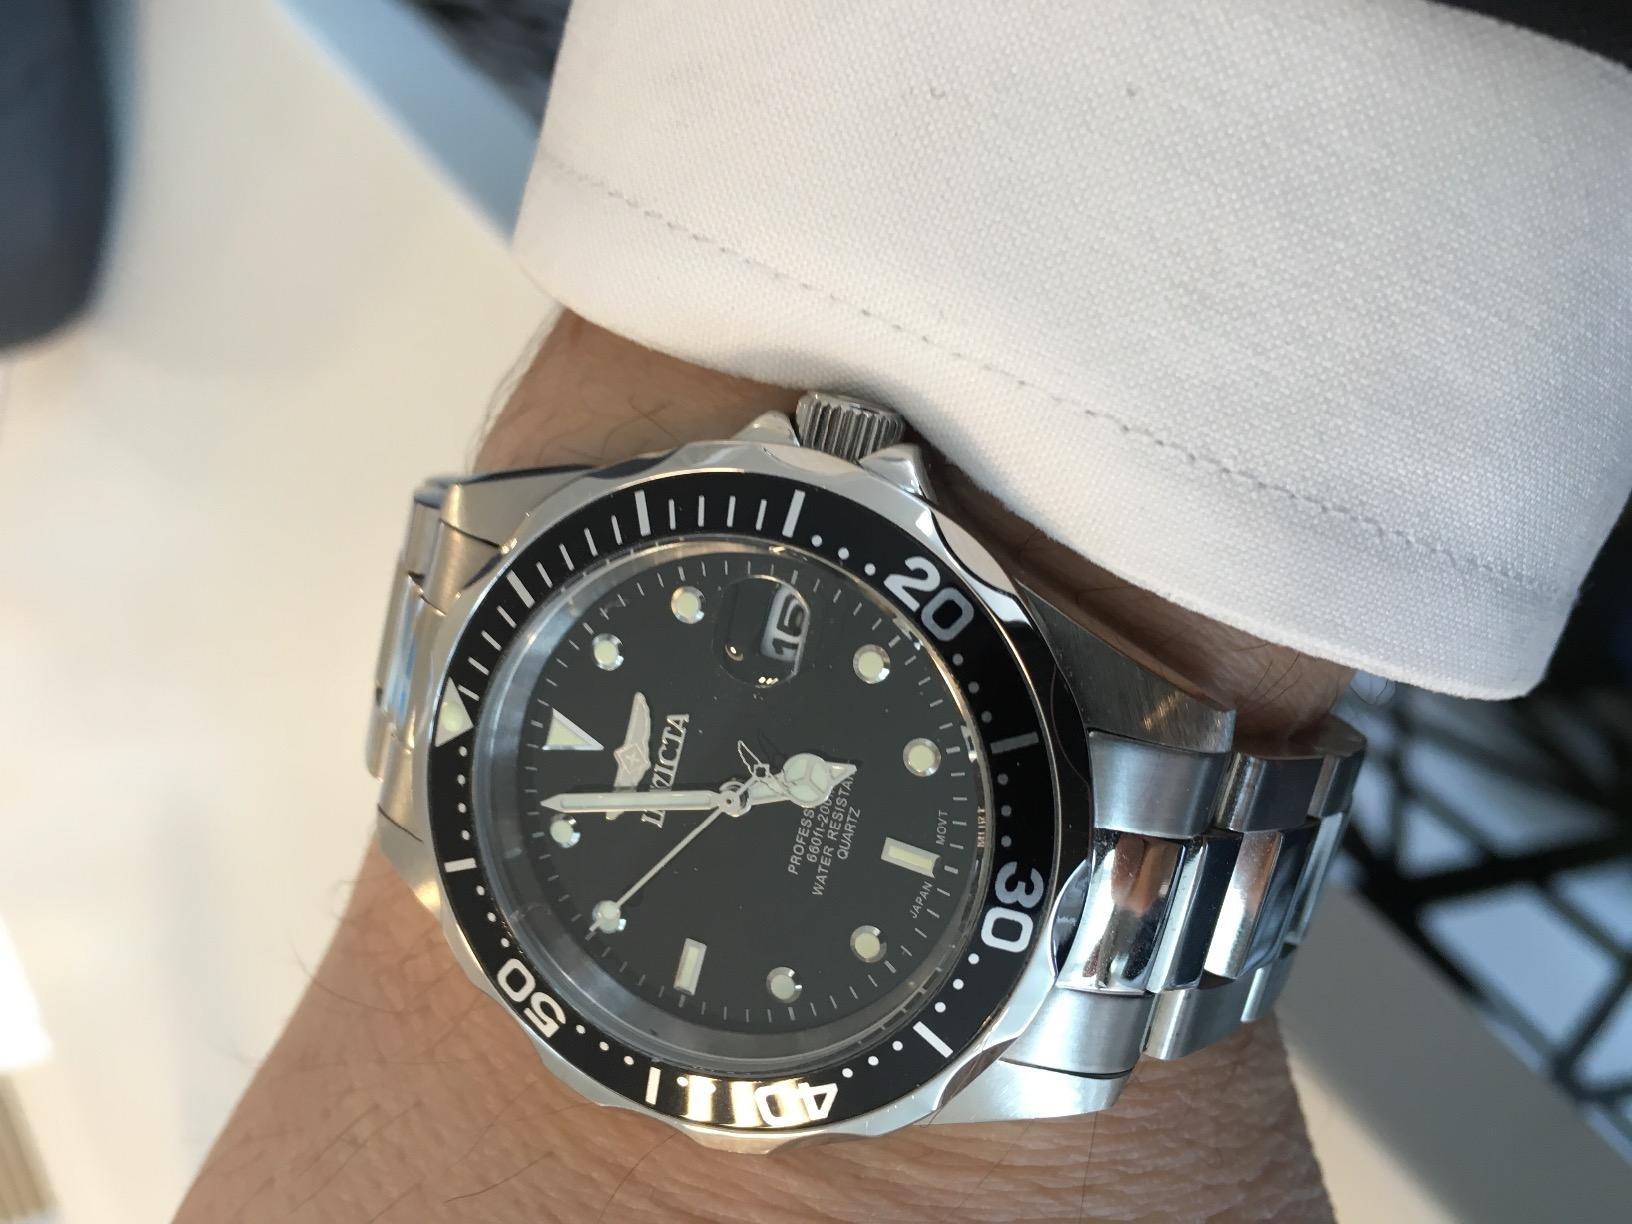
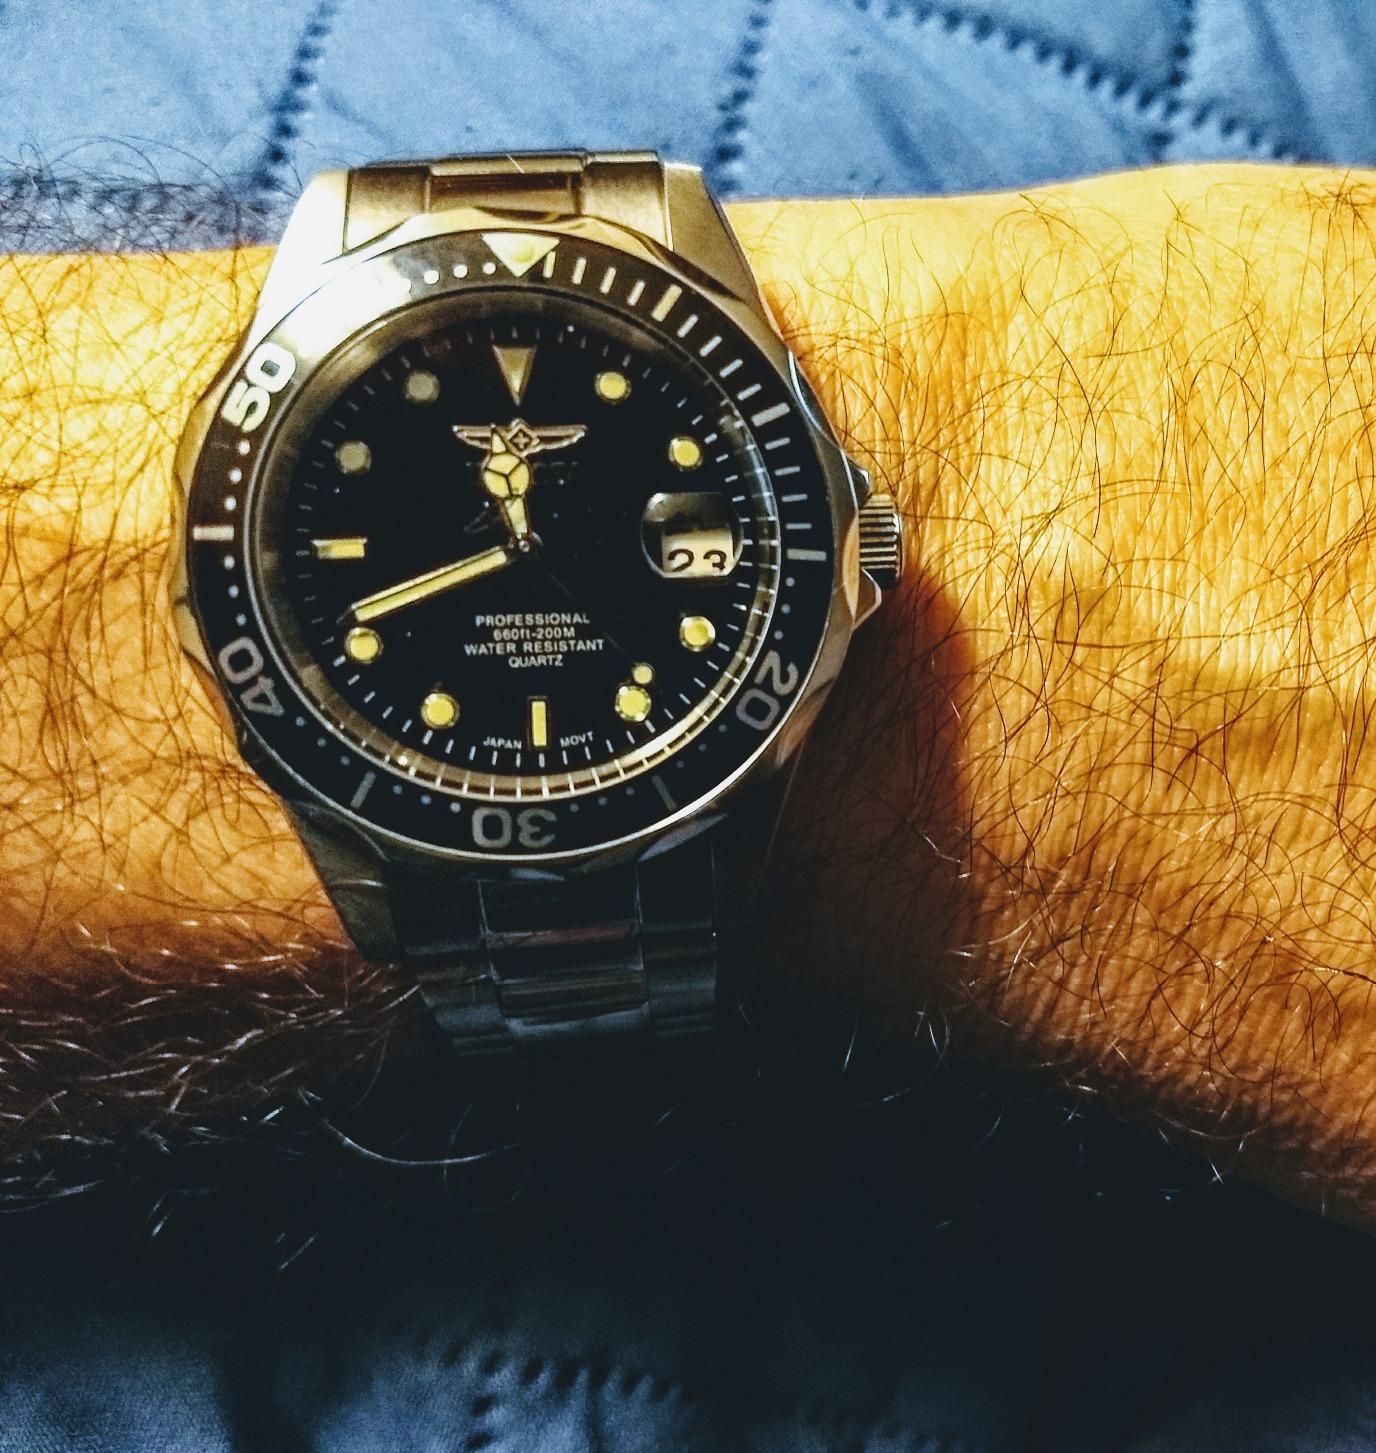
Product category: accessories_watch
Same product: yes